Nicklas Bendtner

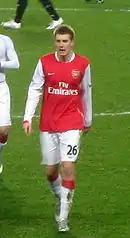
Bendtner with Arsenal in 2008

The highlight of Bendtner's 2008–09 pre-season was scoring four goals in the first half of Arsenal's 10–2 victory against Burgenland XI on 29 July 2008. He scored his first Premier League goal of the season against Bolton Wanderers and within 90 seconds provided an assist for Eboué to score.